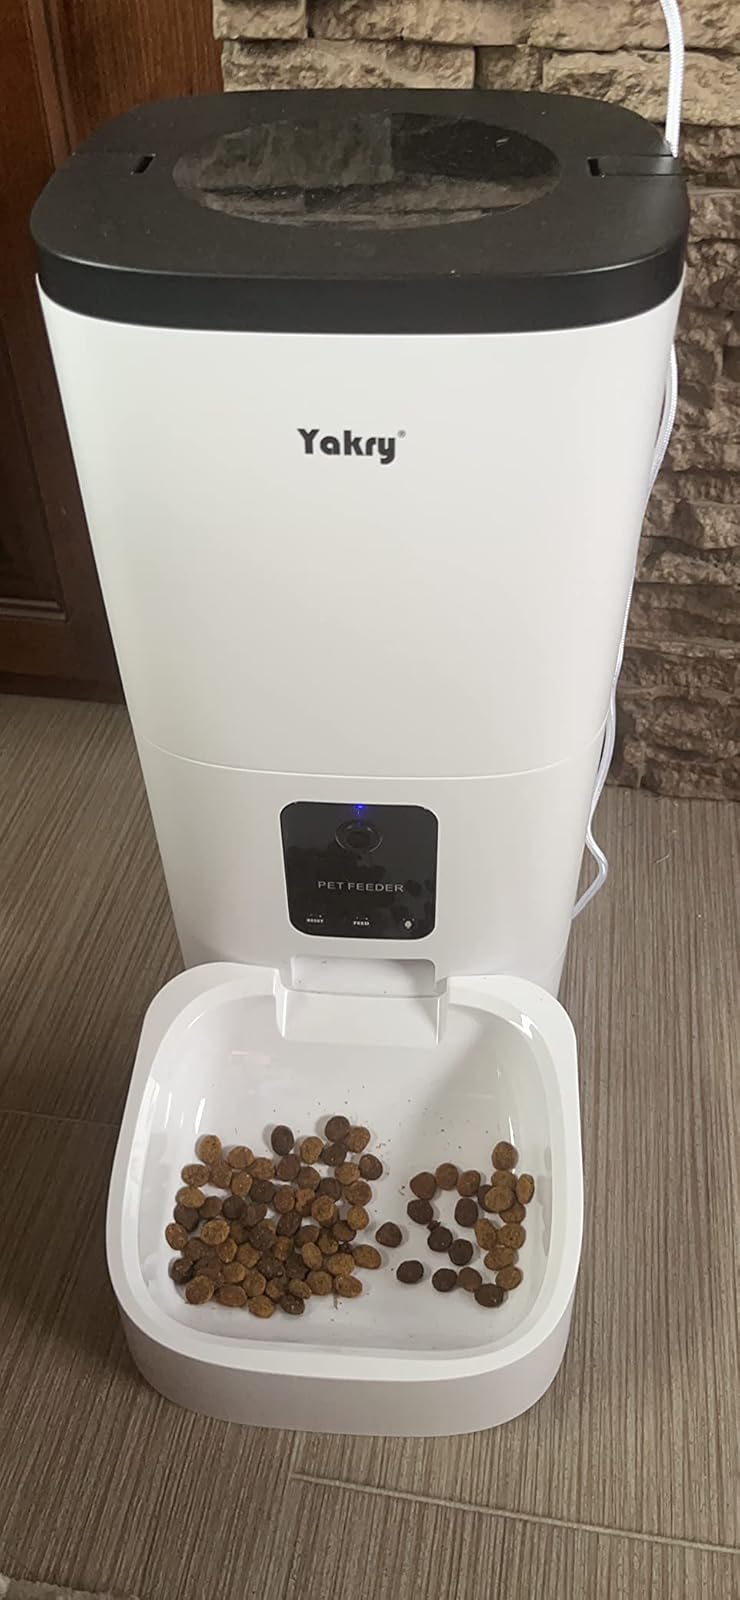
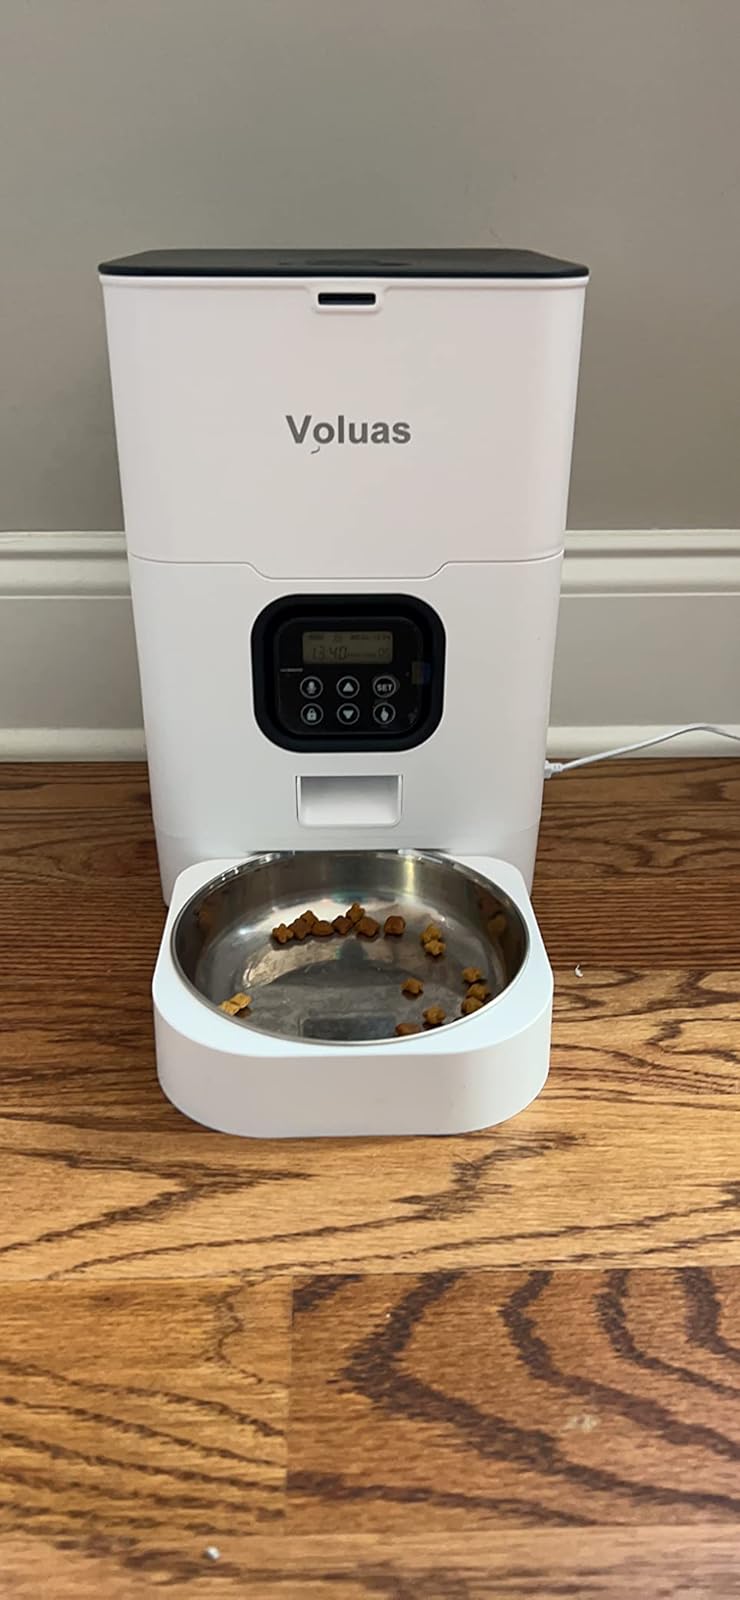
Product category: items_feeder
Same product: no